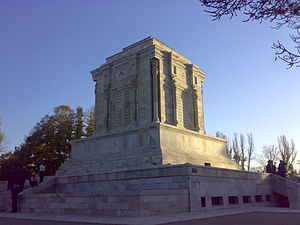
Tus
Firdausis grav i Tus.
Tus er en gammel by i den Iranske provins Razavi Khorasan. Byen var kendt som Susia af de gamle grækere.